Corn Creek, Nevada

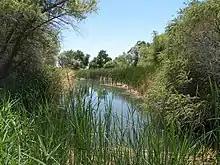
Corn Creek Springs

Corn Creek lies on the Las Vegas Wash at an elevation of . Visible in the east are the Sheep Range and Fossil Ridge, Castle Rock, and Gass Peak of the Las Vegas Range. To the west are the Spring Mountains.